Son Bo Aung Din

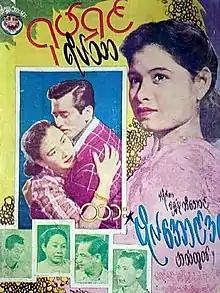
Film poster

Son Bo Aung Din is a 1955 Burmese black-and-white drama film, directed by Shwe Done Bi Aung starring Kyaw Swe, Myint Myint Khin, Khin Ohn Myint, Htun Wai, Ba Chit and May May Win. The film is about Bo Aung Din's son "Bo Mya Din" and is a sequel to Bo Aung Din.